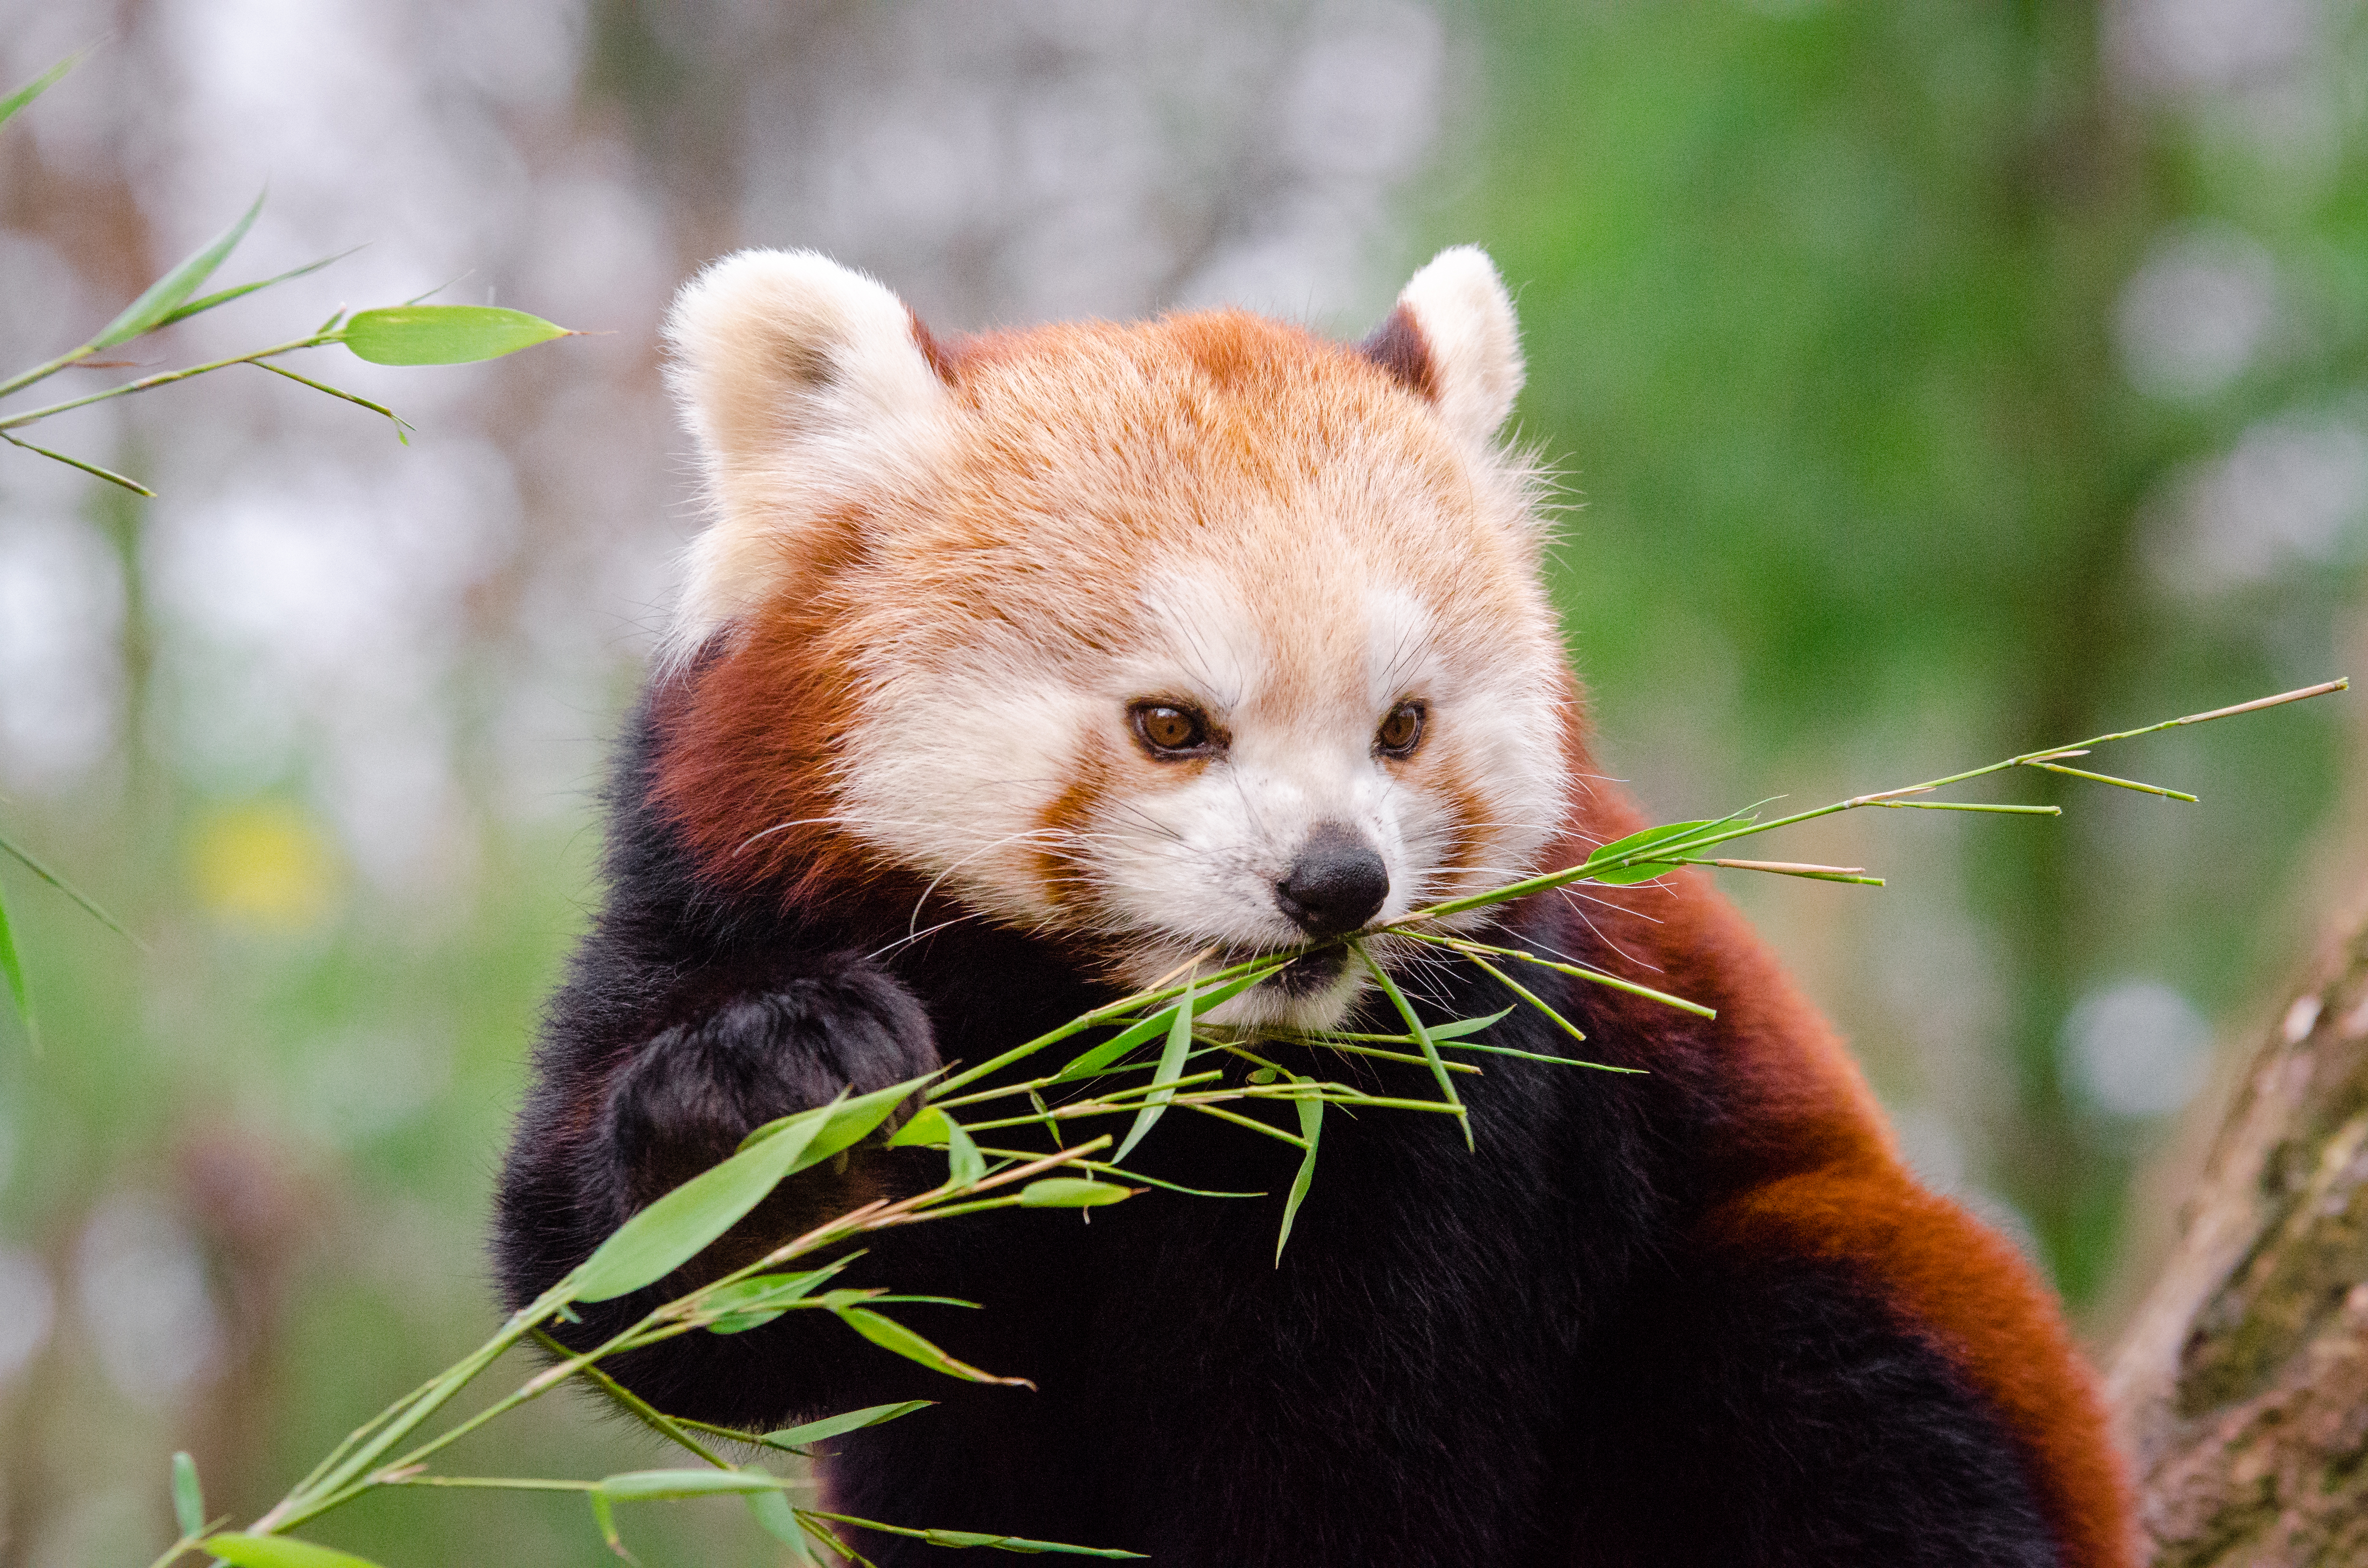
tree, nature, bokeh, blur, field, vintage, sweet, feet, animal, cute, female, wildlife, zoo, fur, orange, young, spring, green, high, red, foot, mammal, nikon, fauna, red panda, panda, 2015, face, nose, whiskers, paw, tail, animals, ears, endangered, vertebrate, germany, deutschland, frhling, natur, paws, tier, depth, iso, ss, depthoffield, fell, grn, gesicht, baum, adorable, bamboo, d7000, roter, kleiner, niedlich, sues, suess, species, bedrohte, tierart, tierpark, weiblich, jungtier, jung, ohren, schwanz, nase, bedroht, ailurus, fulgens, mozilla, firefox, wochenende, weekend, carnivoran